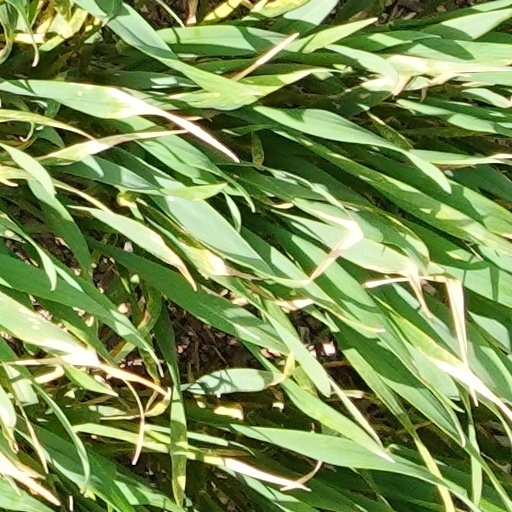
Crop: wheat